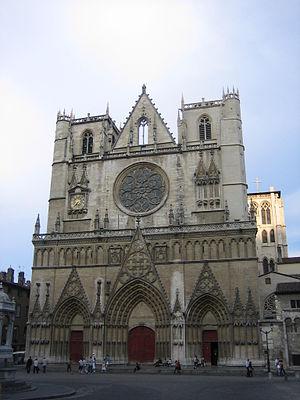
Façade de la Cathédrale Saint-Jean de Lyon, France